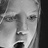
Emotion: surprise